The Vanishing (1993 film)

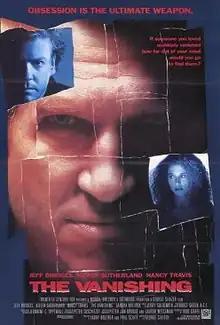
Theatrical release poster

The Vanishing is a 1993 American psychological thriller film directed by George Sluizer and starring Jeff Bridges, Kiefer Sutherland, Nancy Travis, and Sandra Bullock. It is a remake of Sluizer's 1988 French-Dutch film of the same name.